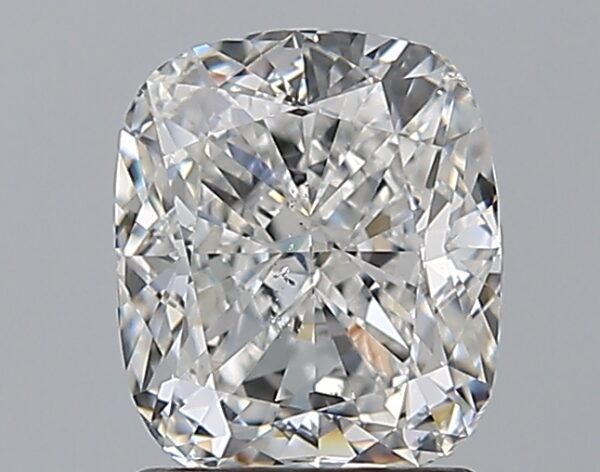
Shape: cushion
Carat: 1.7
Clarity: VS2
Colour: F
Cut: EX
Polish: EX
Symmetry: VG
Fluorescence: N
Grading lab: GIA
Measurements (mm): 7.34 x 6.25 x 4.33